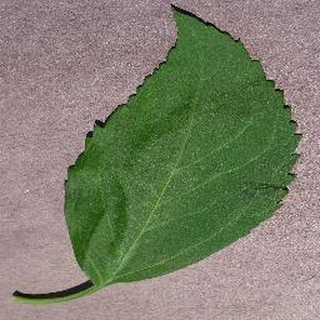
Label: healthy_cherry